Huntington Museum of Art

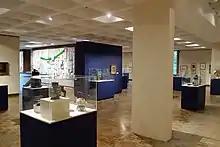
Interior view – Huntington Museum of Art

The Huntington Museum of Art's collection encompasses nearly 17,000 artworks, making it the largest collection of art in the state. The greatest portion of these works were donated to the museum by West Virginia residents and collectors. Donors including Herbert Fitzpatrick, Herman Dean, Ruth and Arthur Dayton, Wilbur Myers, and Winslow Anderson were among its largest donors, each presenting the museum with hundreds of gifts during their lifetimes. In addition to gifts, the museum has sought out additional works to enhance the collection through strategic purchases made possible through the establishment of endowments by the artists Sarah and Harold Wheeler, former docent Donald Harper and others.